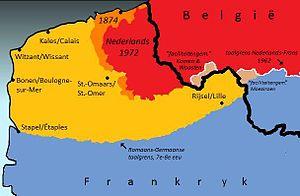
Le flamand français ou flamand de France est la variété du flamand occidental qui est traditionnellement usitée en France dans le département du Nord. D'autre part, ce dialecte est subsistant dans quelques localités du Pas-de-Calais au XIXᵉ siècle.